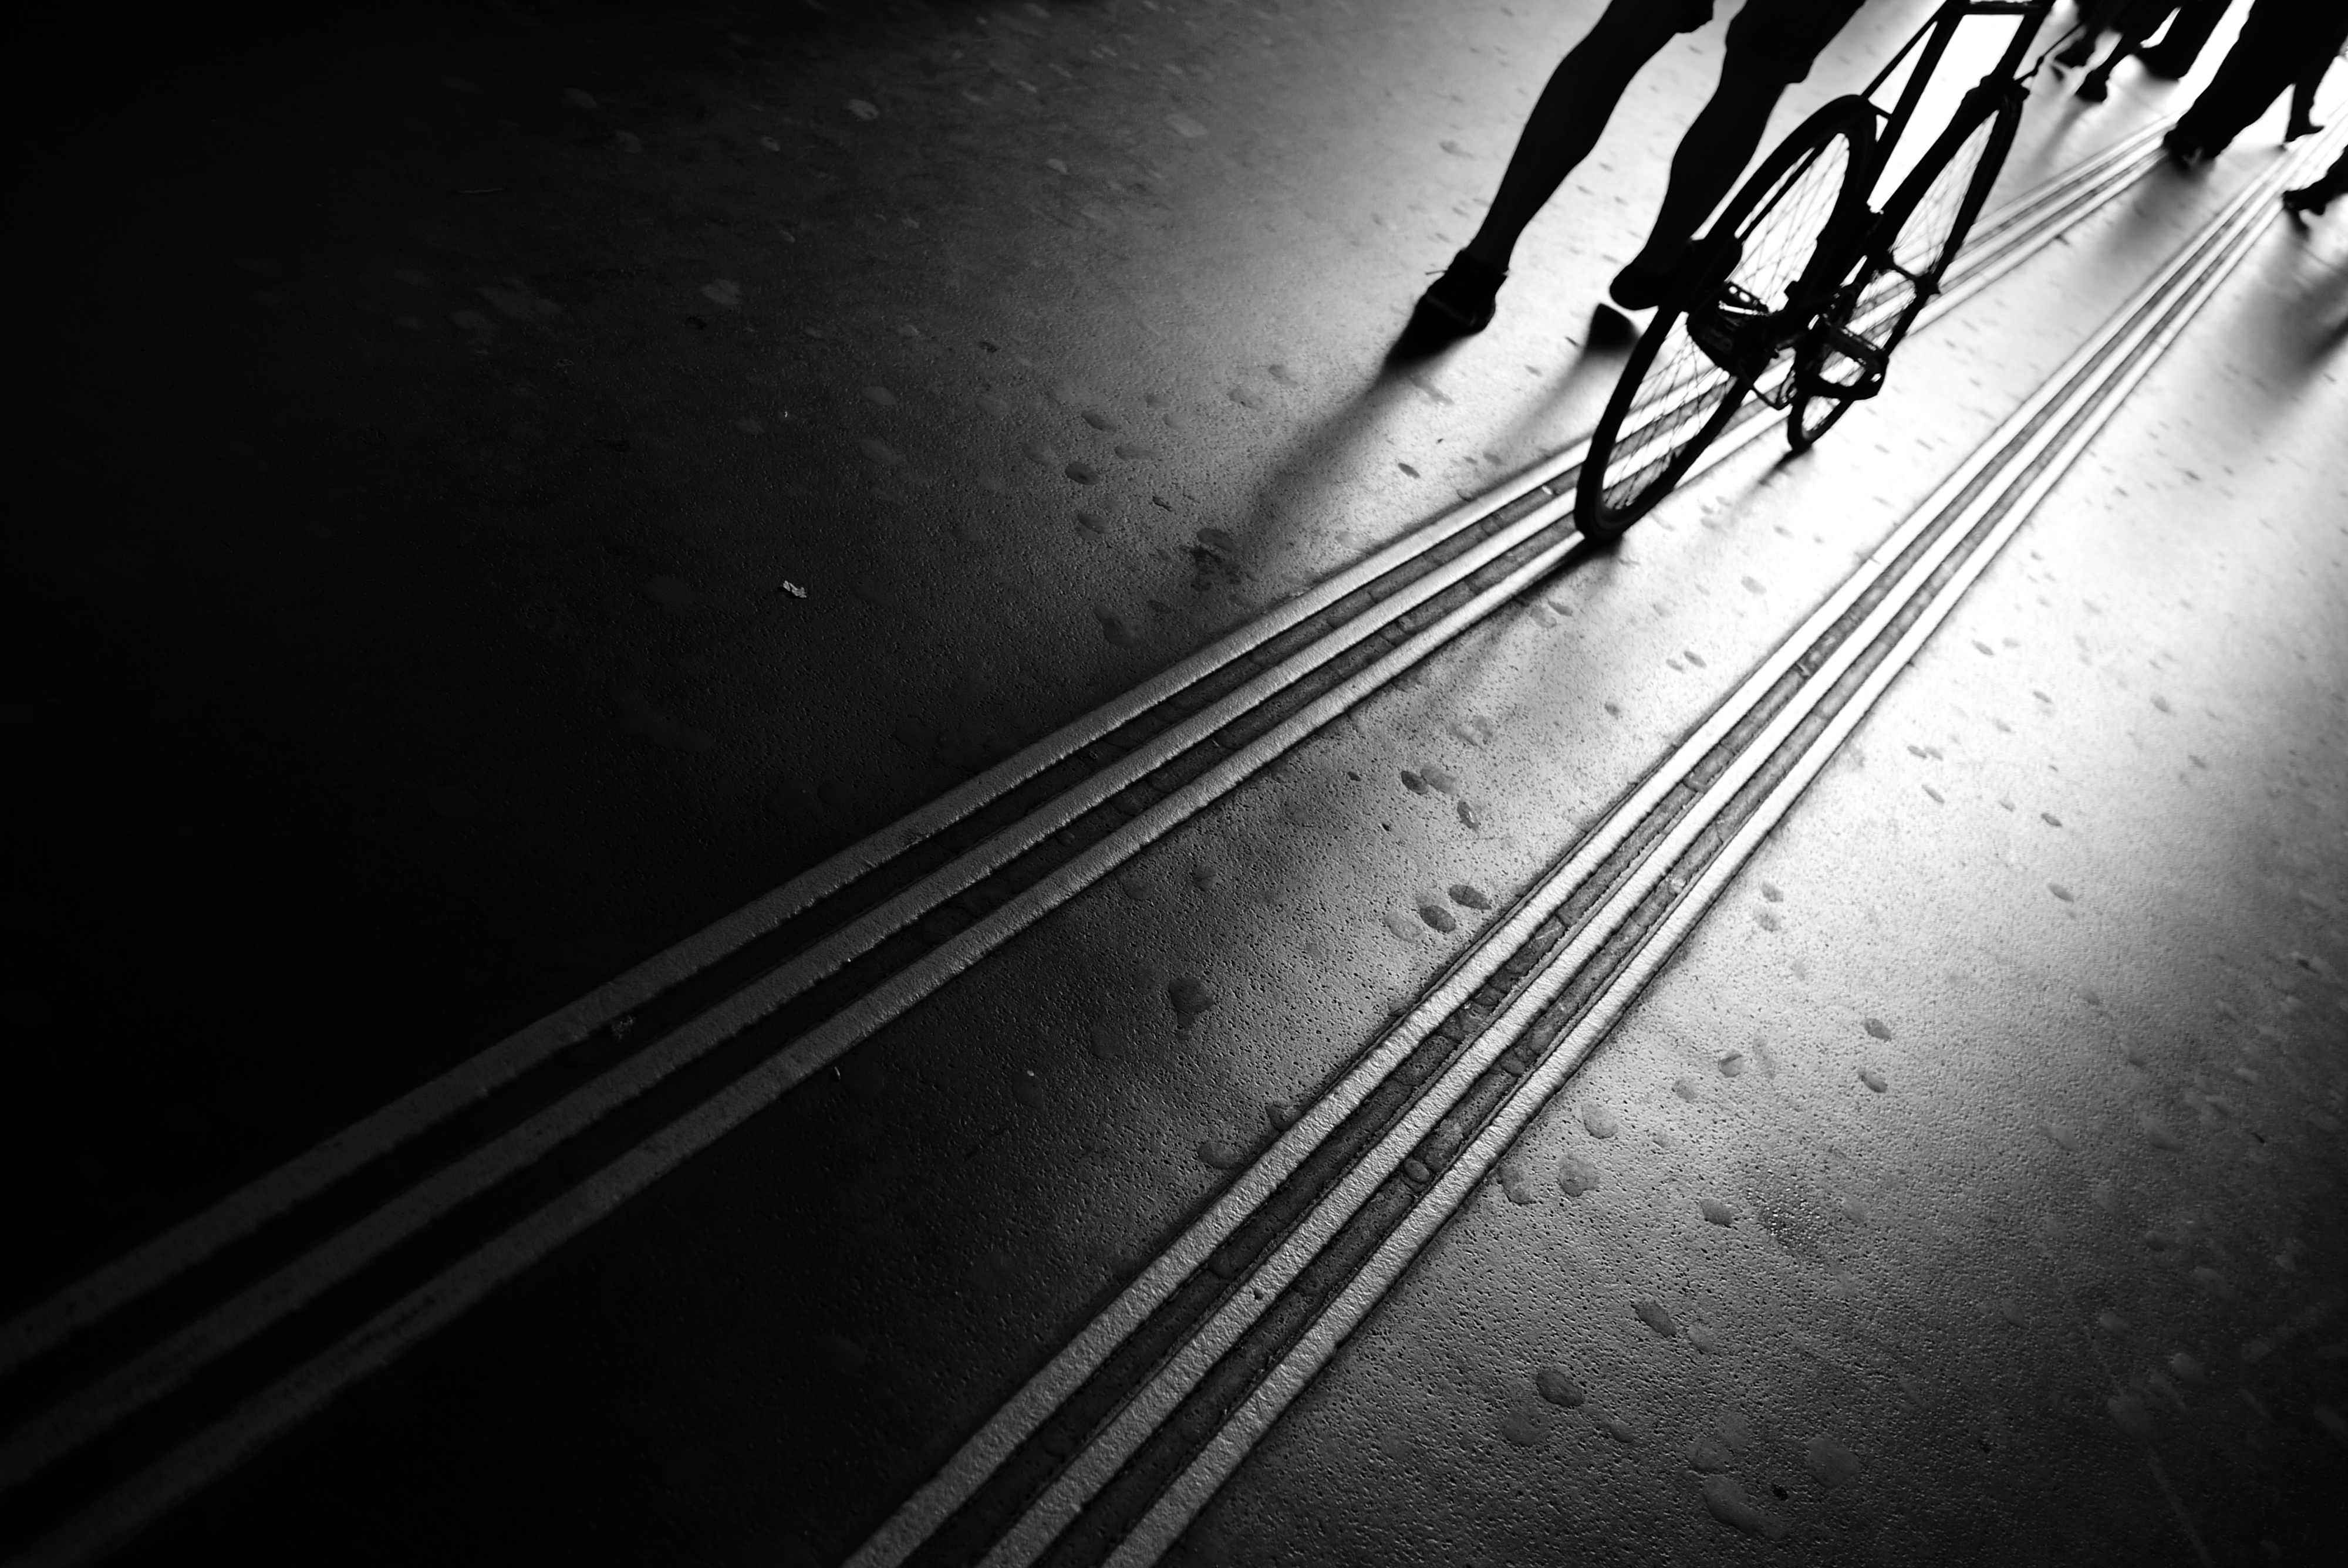
light, black and white, white, street, photography, sunlight, ebook, line, weather, shadow, training, darkness, black, monochrome, close up, streetphotography, flickr, thomas, video, olympus, omd, fuji, leica, monochrom, leuthard, hcb, thomasleuthard, streettogs, monochrome photography